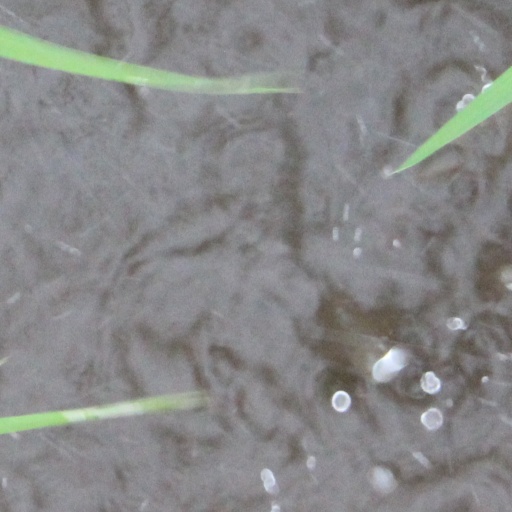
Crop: rice